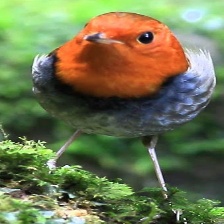
Species: JAPANESE ROBIN
Scientific name: ERITHACUS AKAHIGE
ImageNet parent category: robin